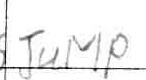
Label: jump